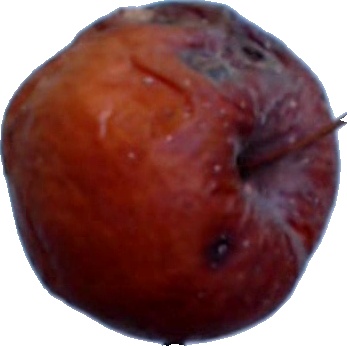
Label: apple_rotten_1